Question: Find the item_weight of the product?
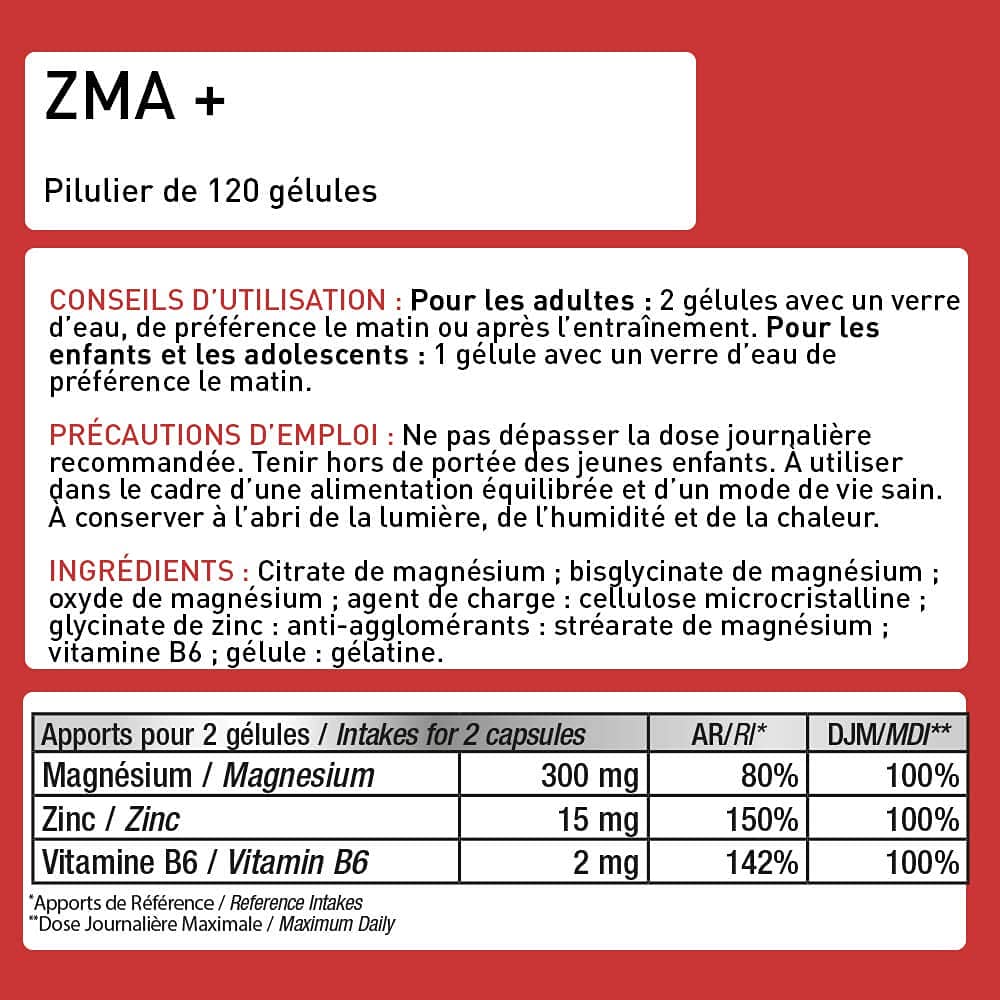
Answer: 300.0 milligram